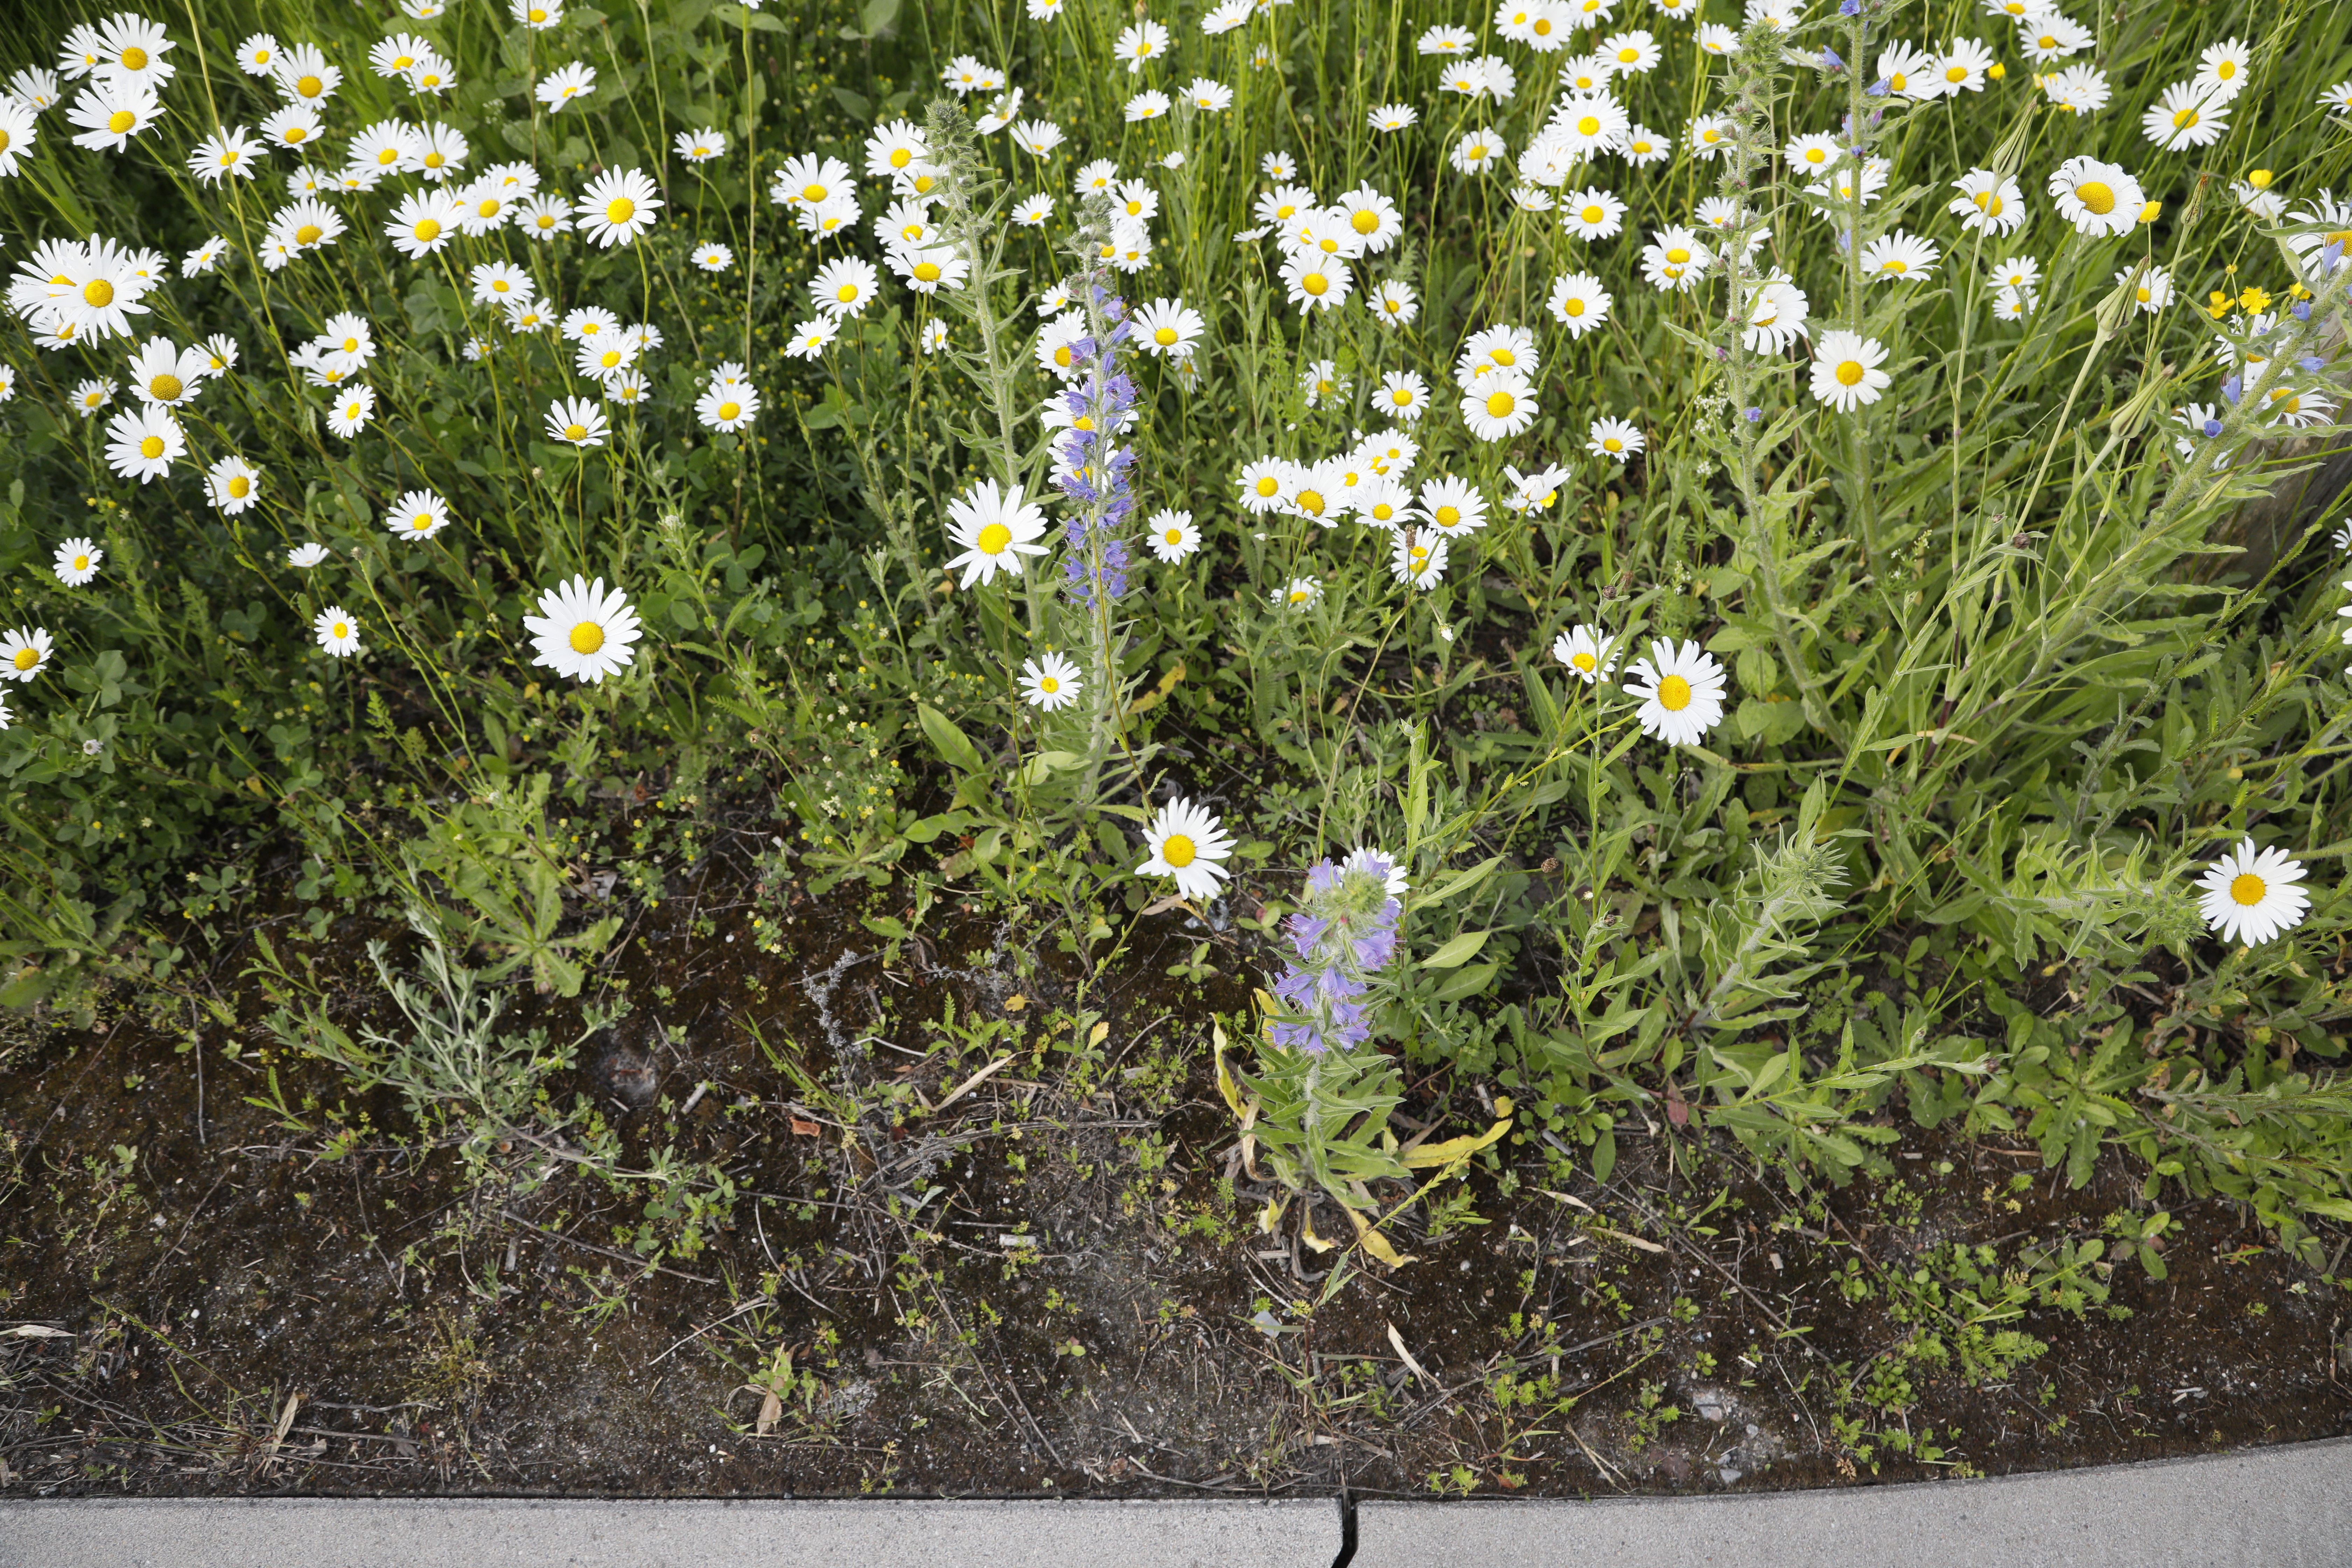
Plant species: Leucanthemum vulgare, Echium vulgare, Buttercup * (aggregate)